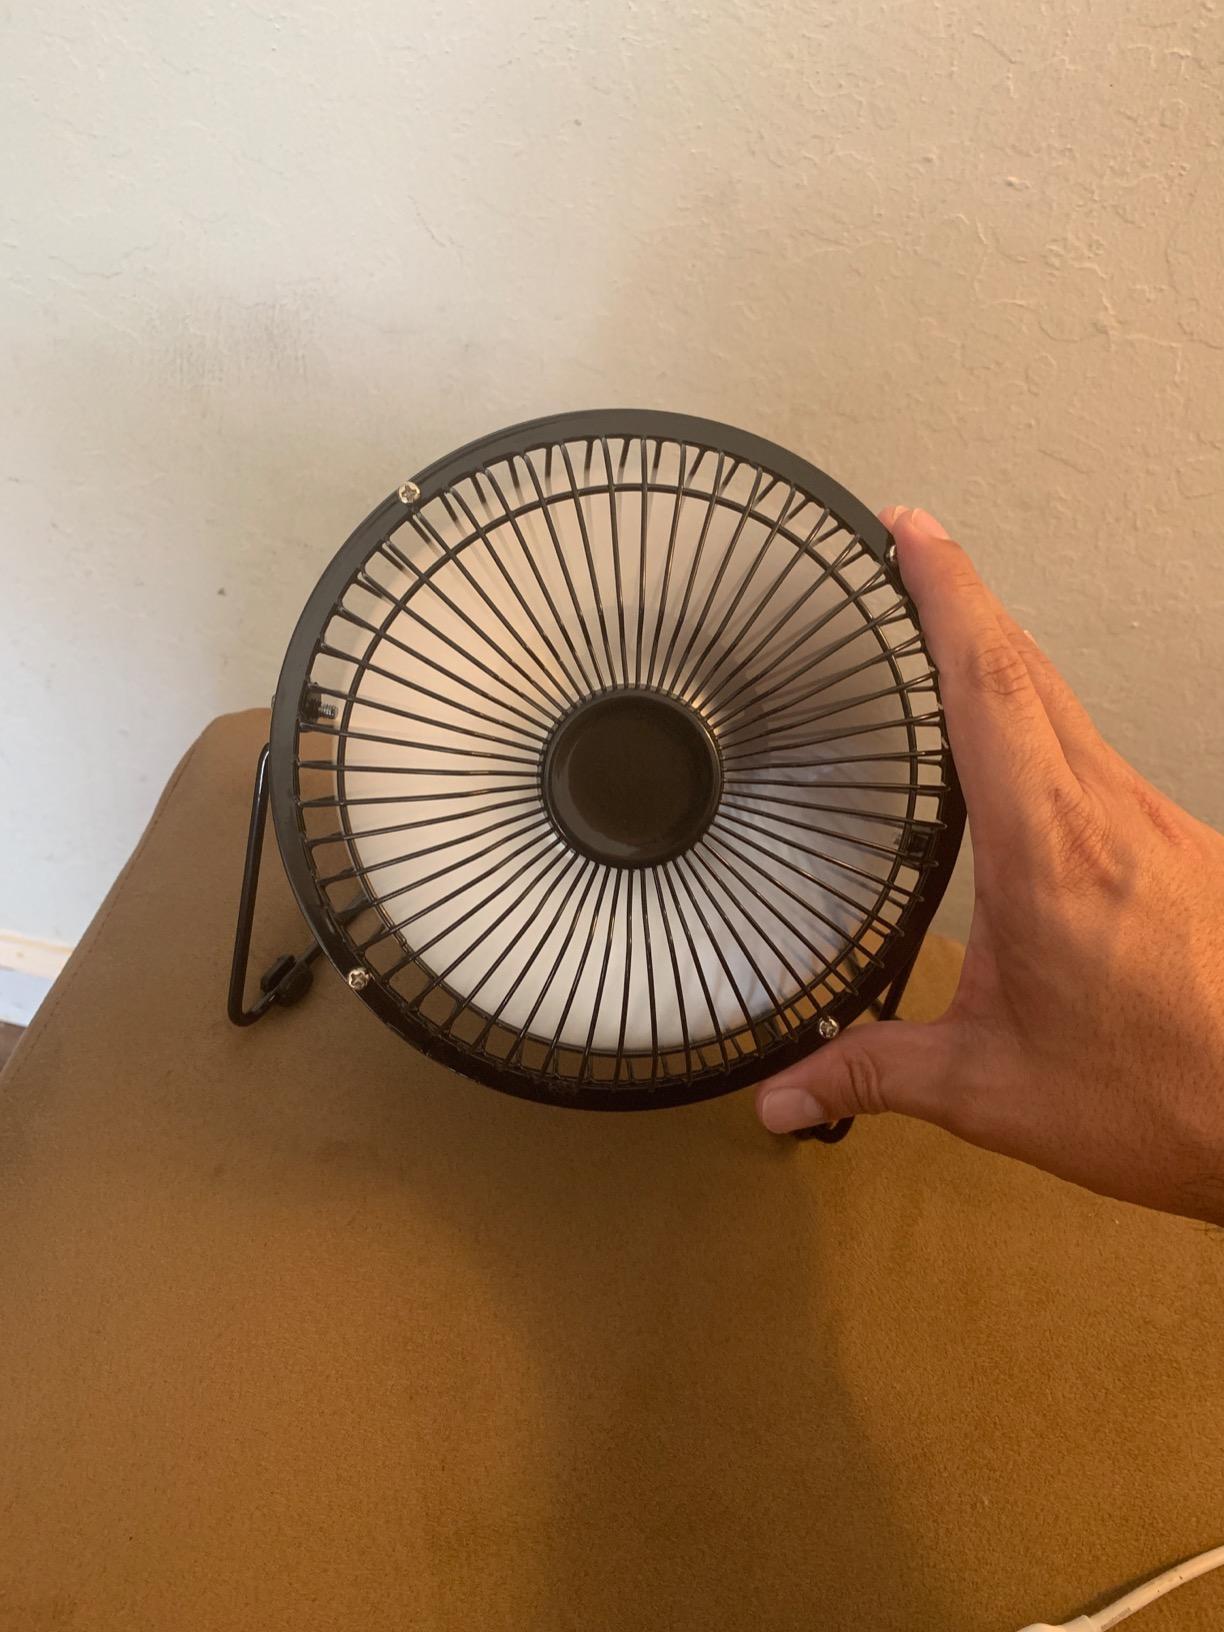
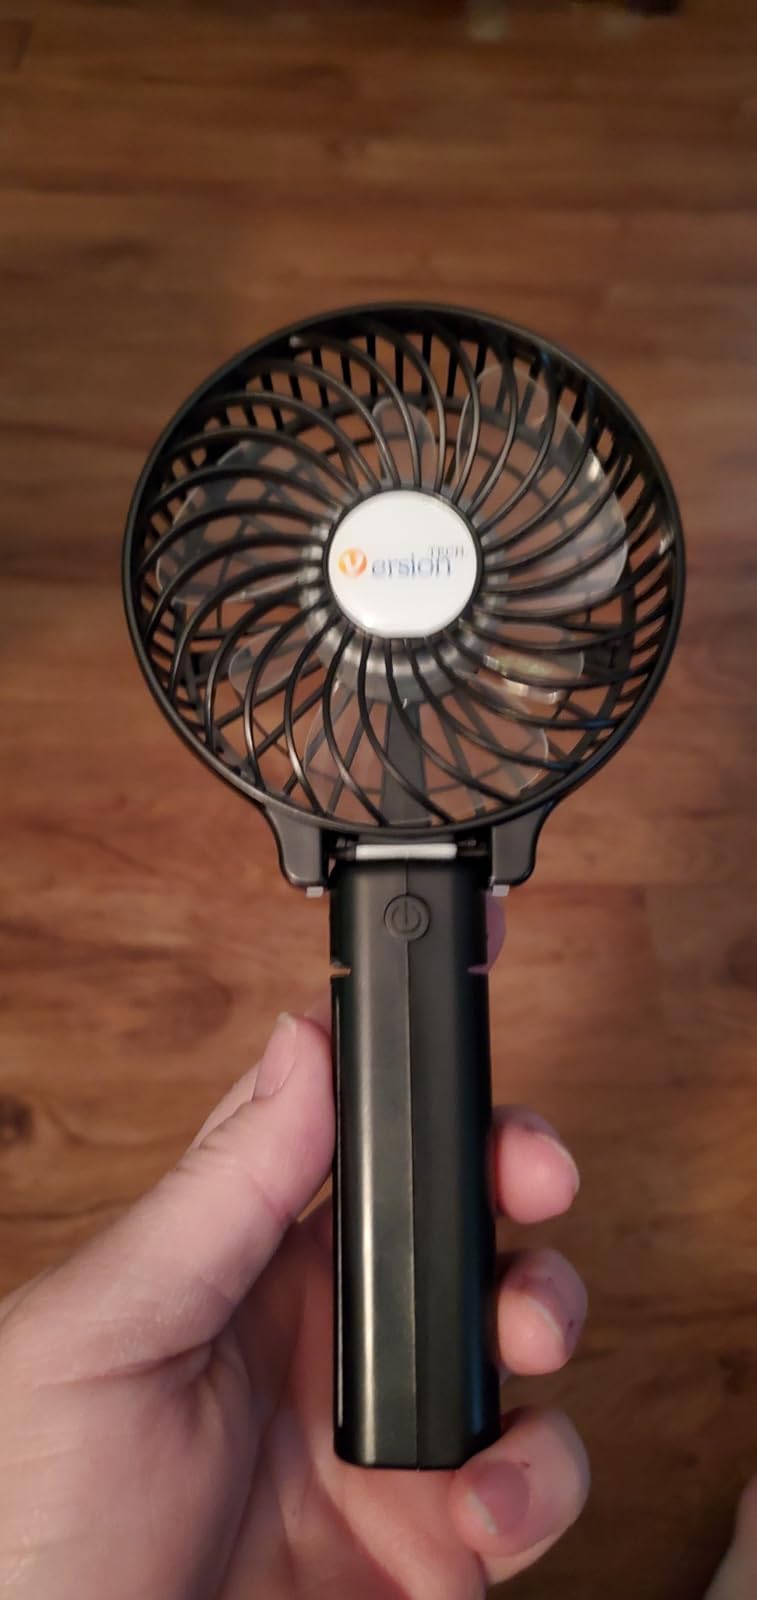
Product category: fan
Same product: no